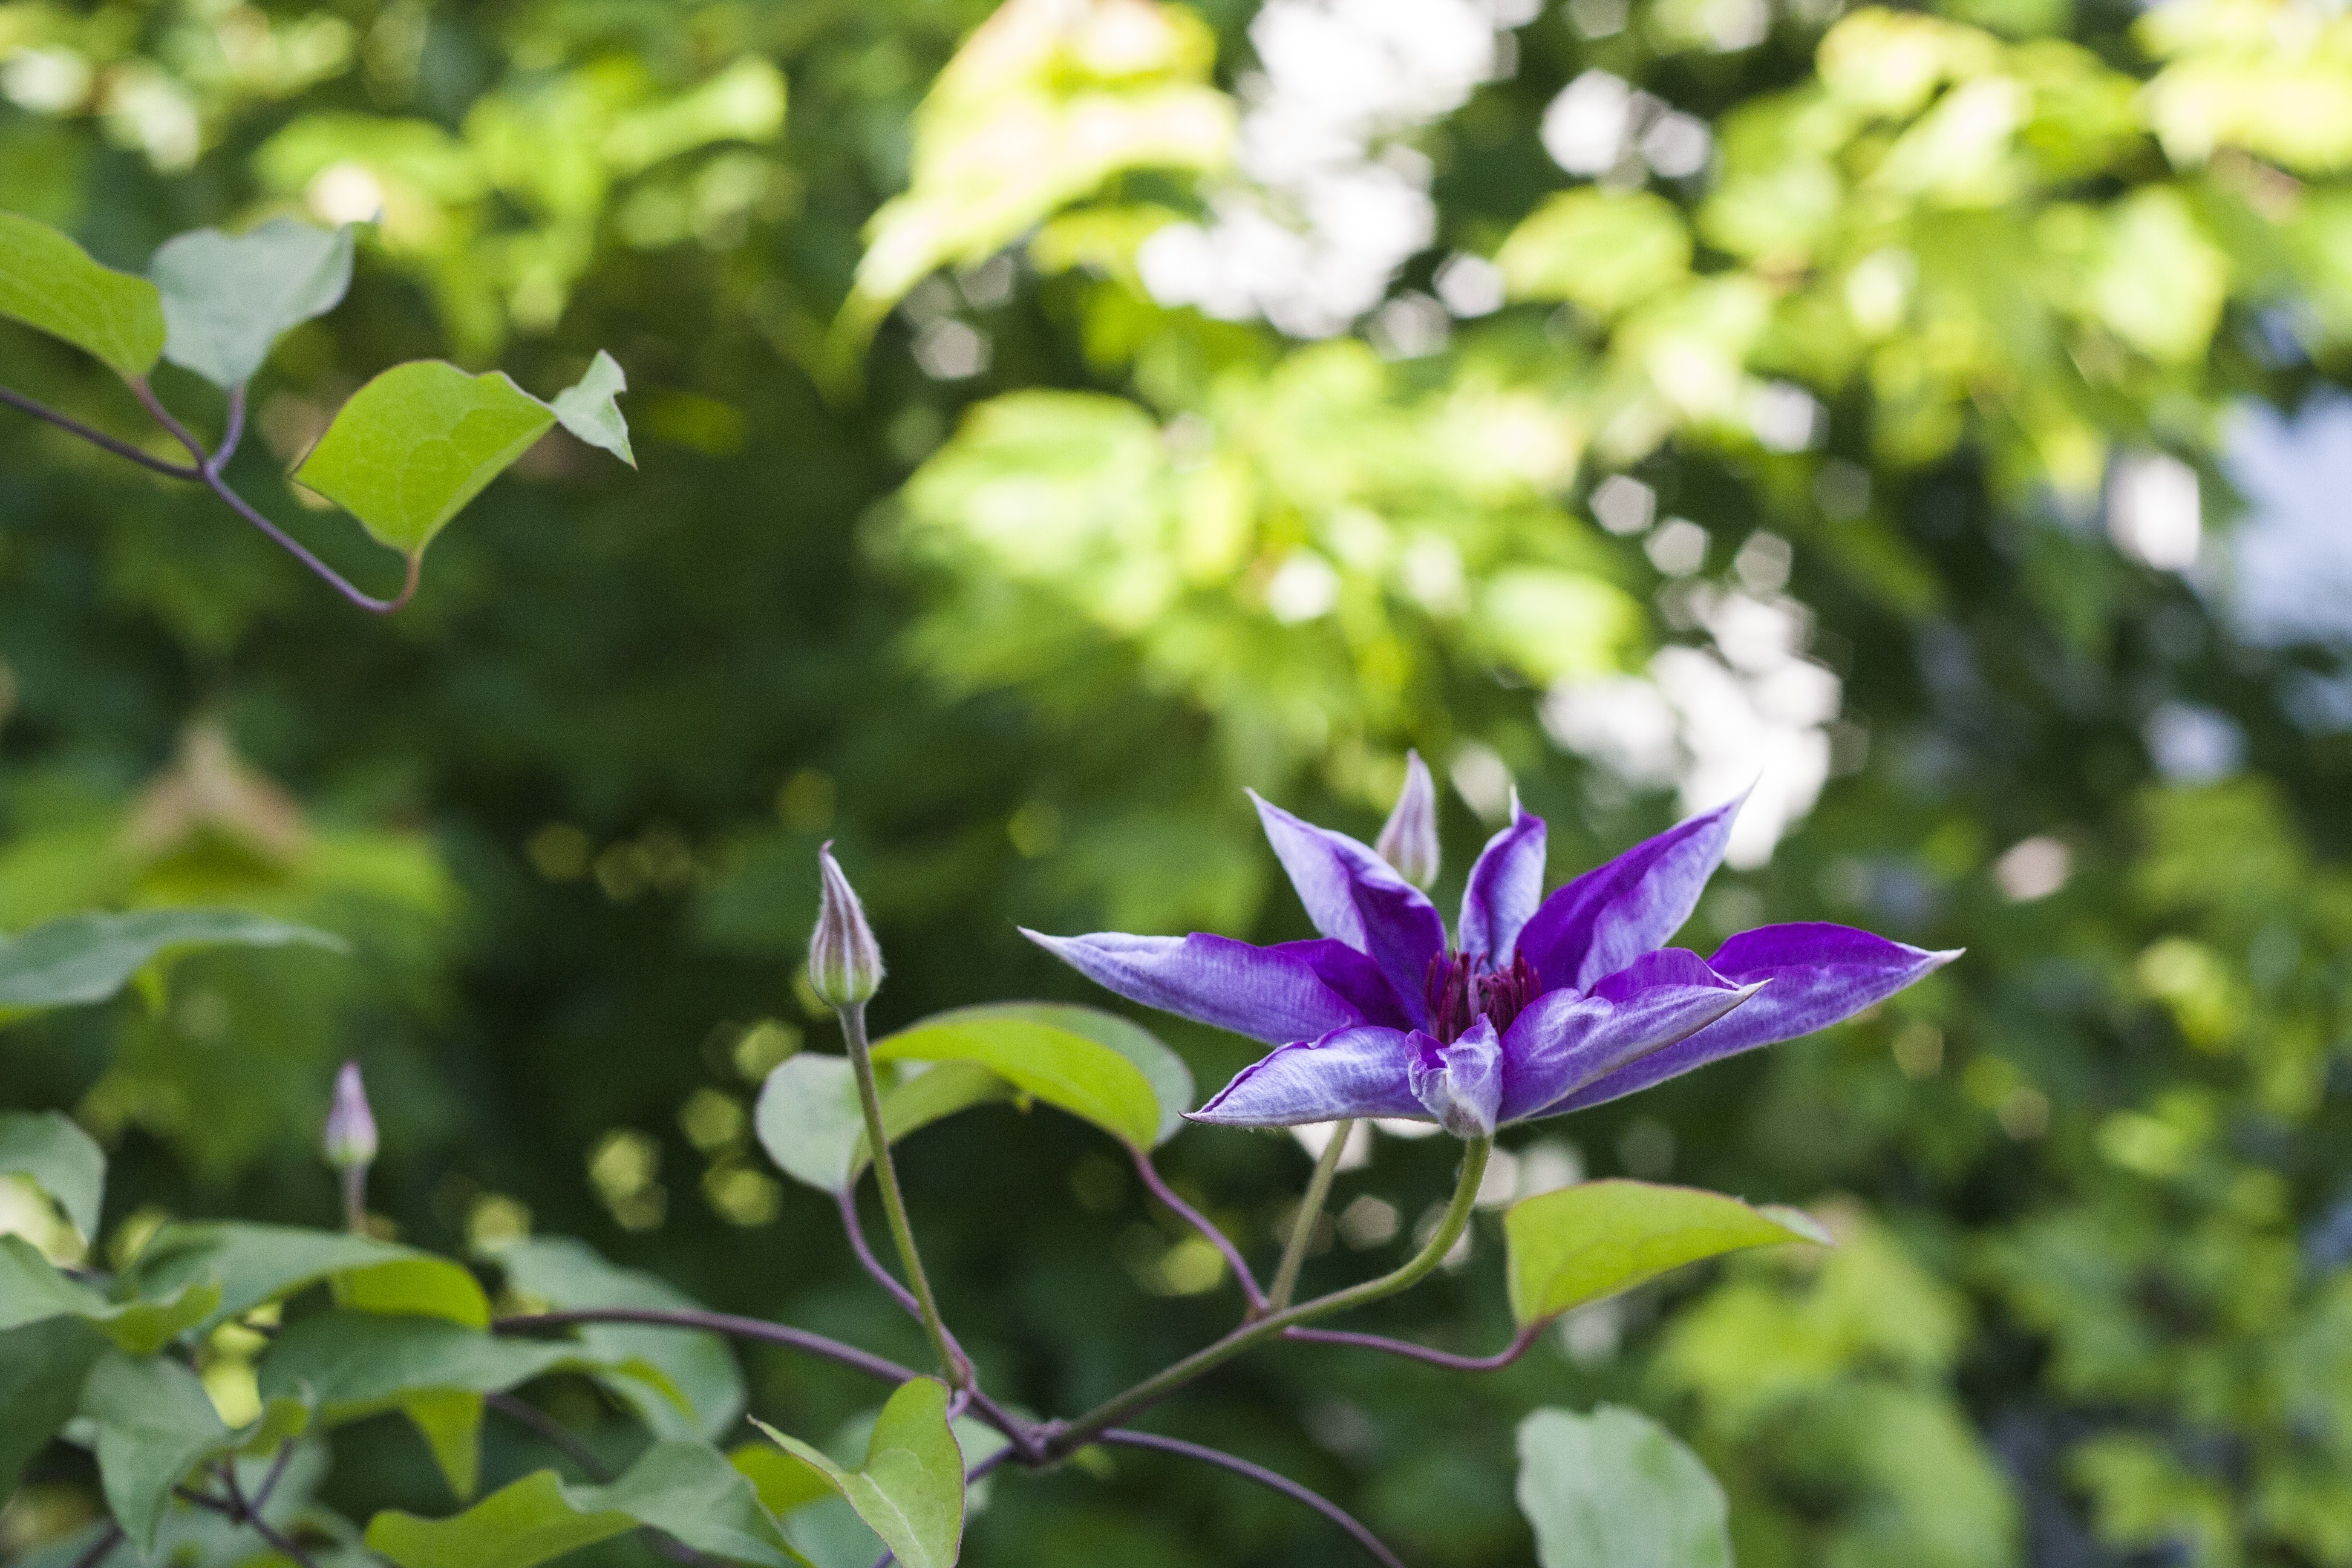
nature, blossom, plant, stem, leaf, flower, petal, bloom, floral, environment, green, herb, natural, botany, agriculture, garden, flora, botanical, wildflower, close up, outdoors, vegetation, shrub, horticulture, purple flower, organic, flowering plant, bellflower family, land plant